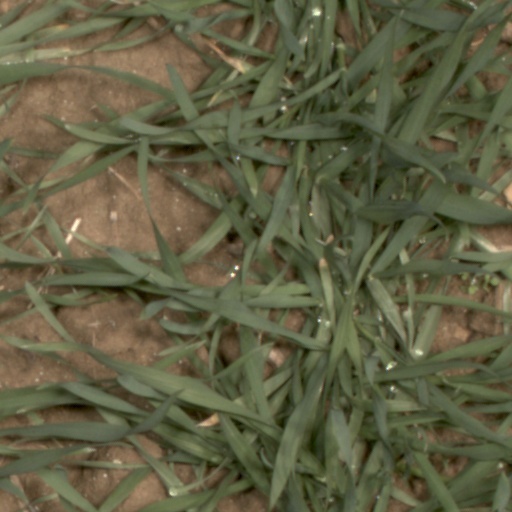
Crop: wheat